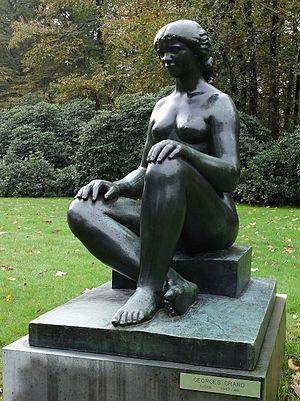
George Grard, né le 26 novembre 1901 à Tournai et mort le 26 septembre 1984 à Saint-Idesbald, est un sculpteur belge.